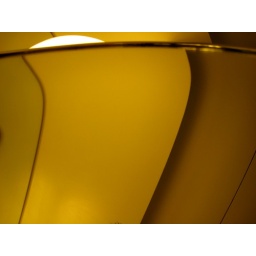
shaving mirror in the hotel bathroom